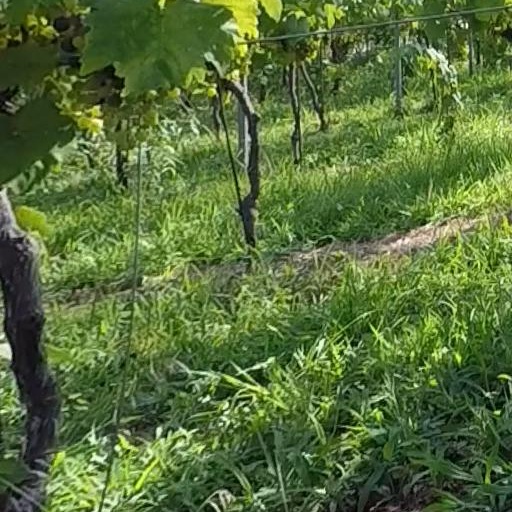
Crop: grape